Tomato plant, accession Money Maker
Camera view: tilt-top (135 deg); turntable rotation: 300 degrees
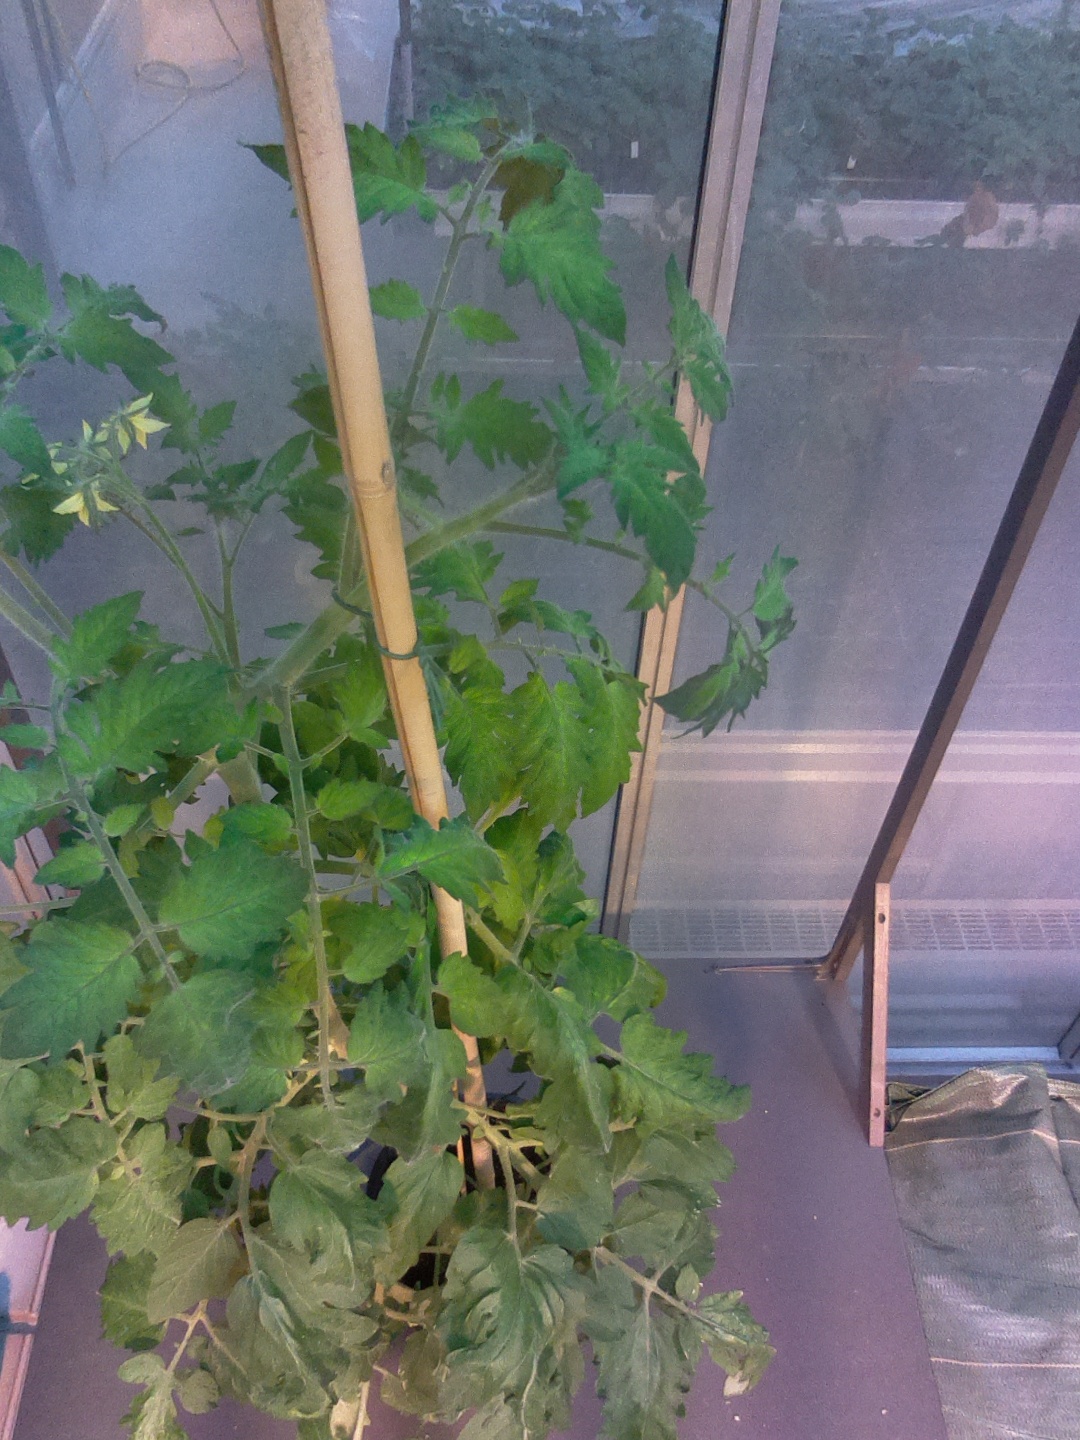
BBCH growth stage 69: End of flowering, 90%-100% of flowers open, more petals falling